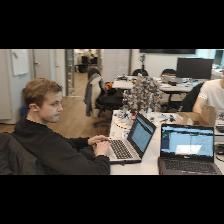
Label: Human